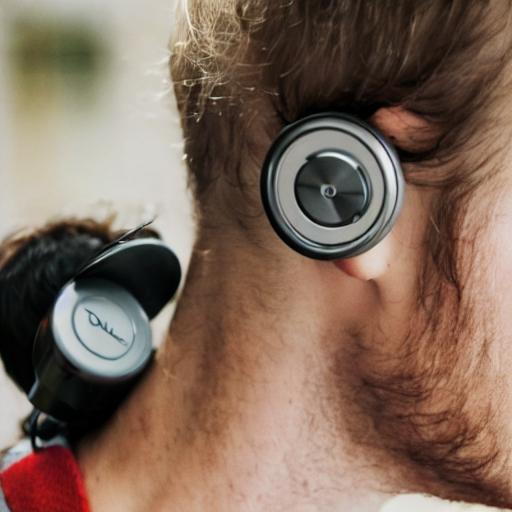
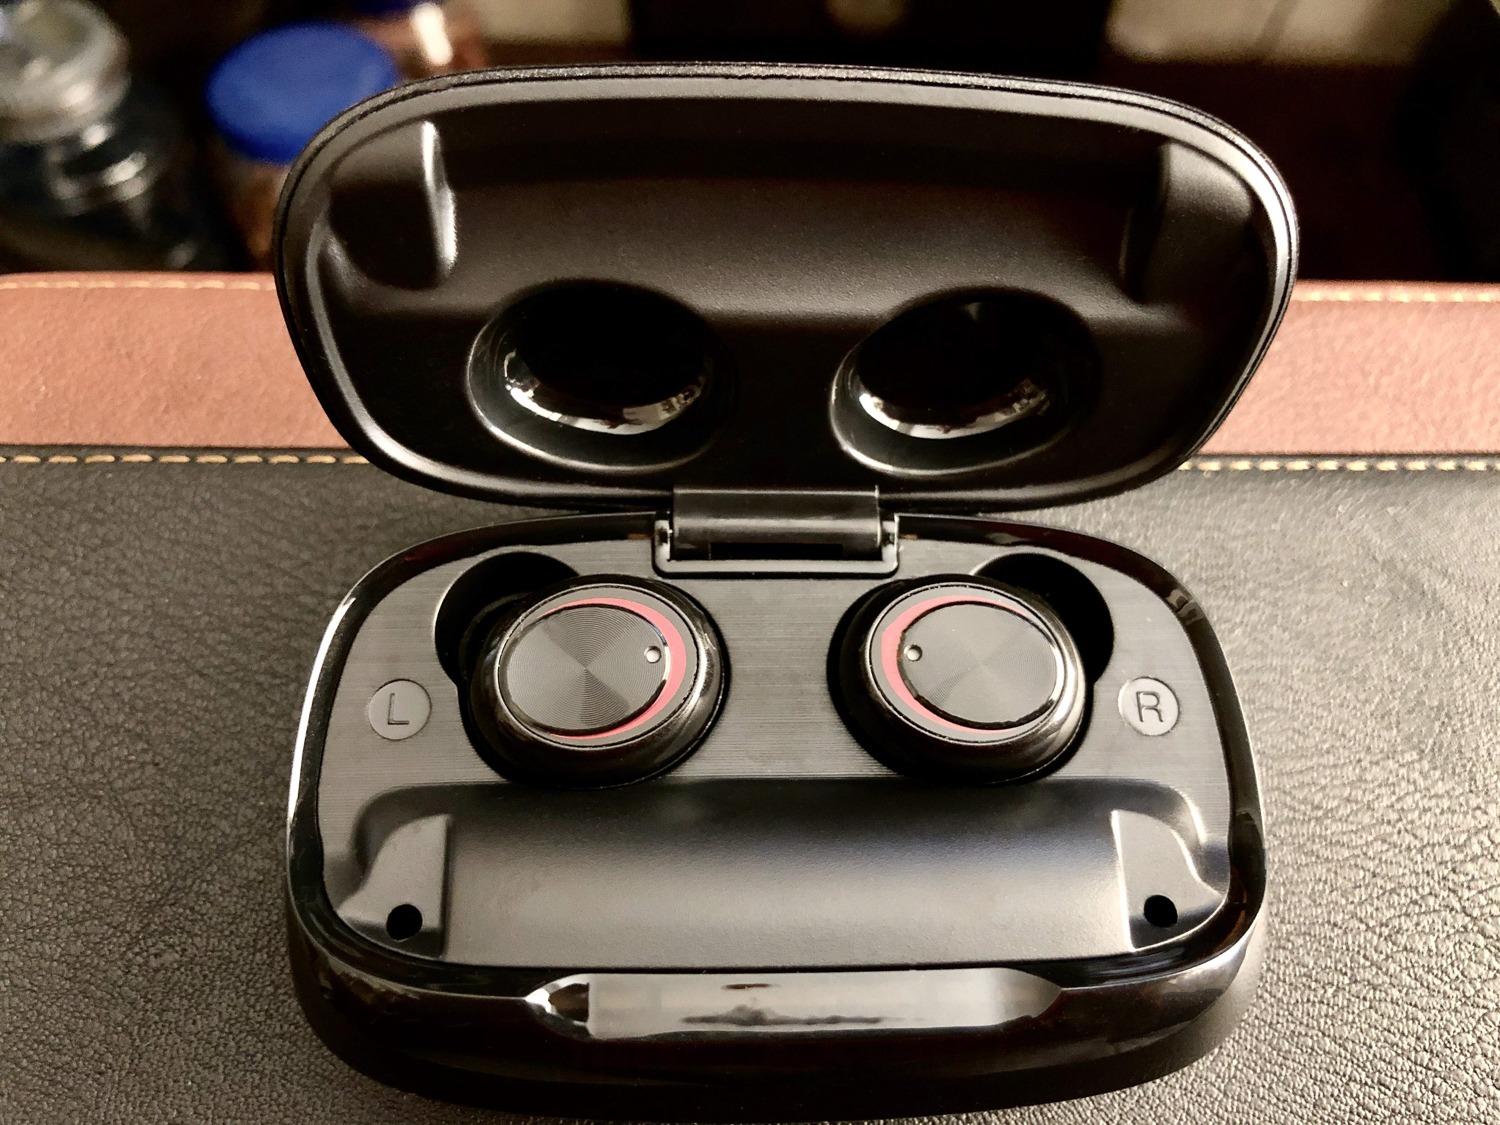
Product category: earbuds
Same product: no